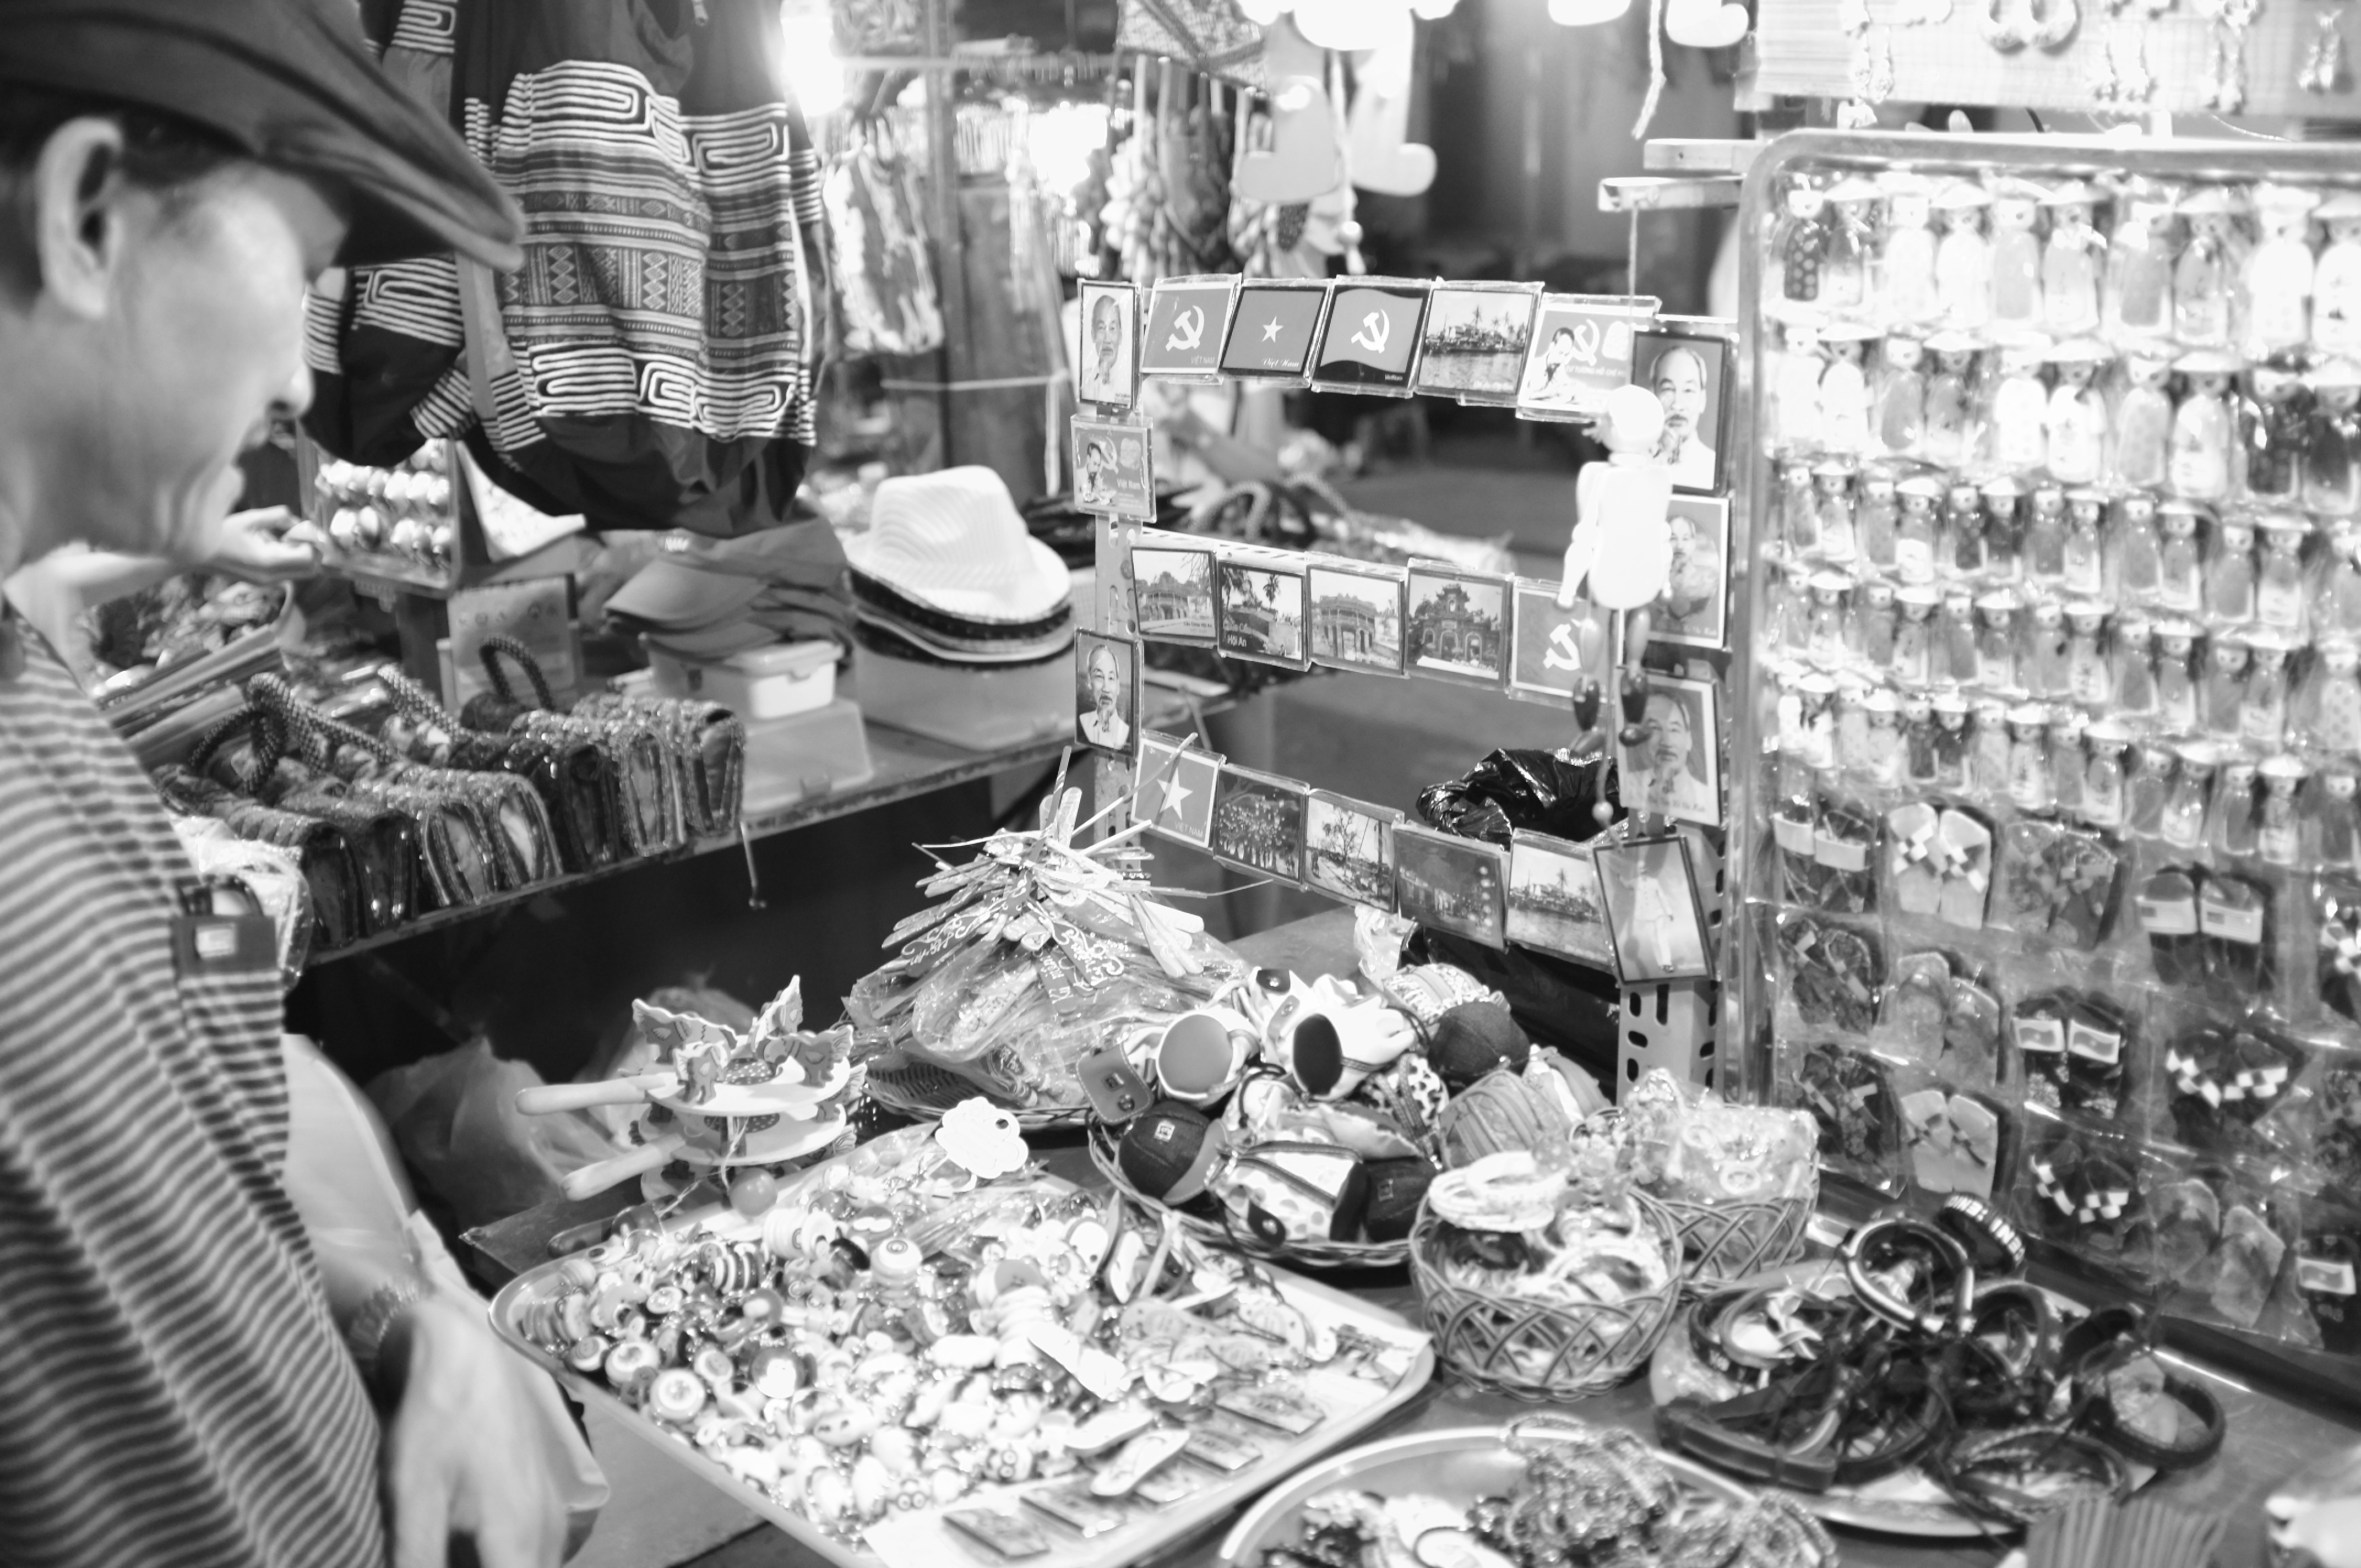
black and white, city, urban, factory, market, shopping, monochrome, public space, markt, stadt, vietnam, einkaufen, goods, monochrome photography, human settlement